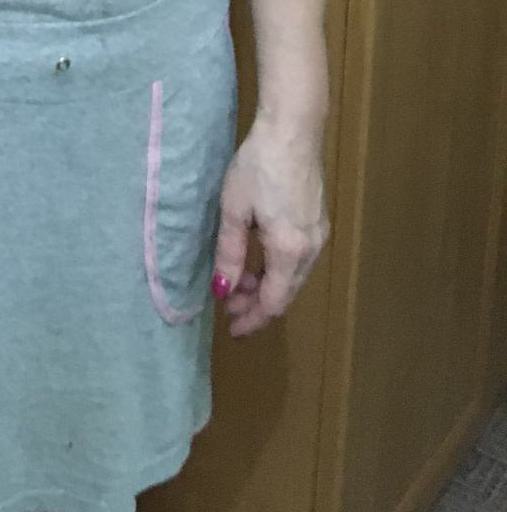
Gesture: no_gesture